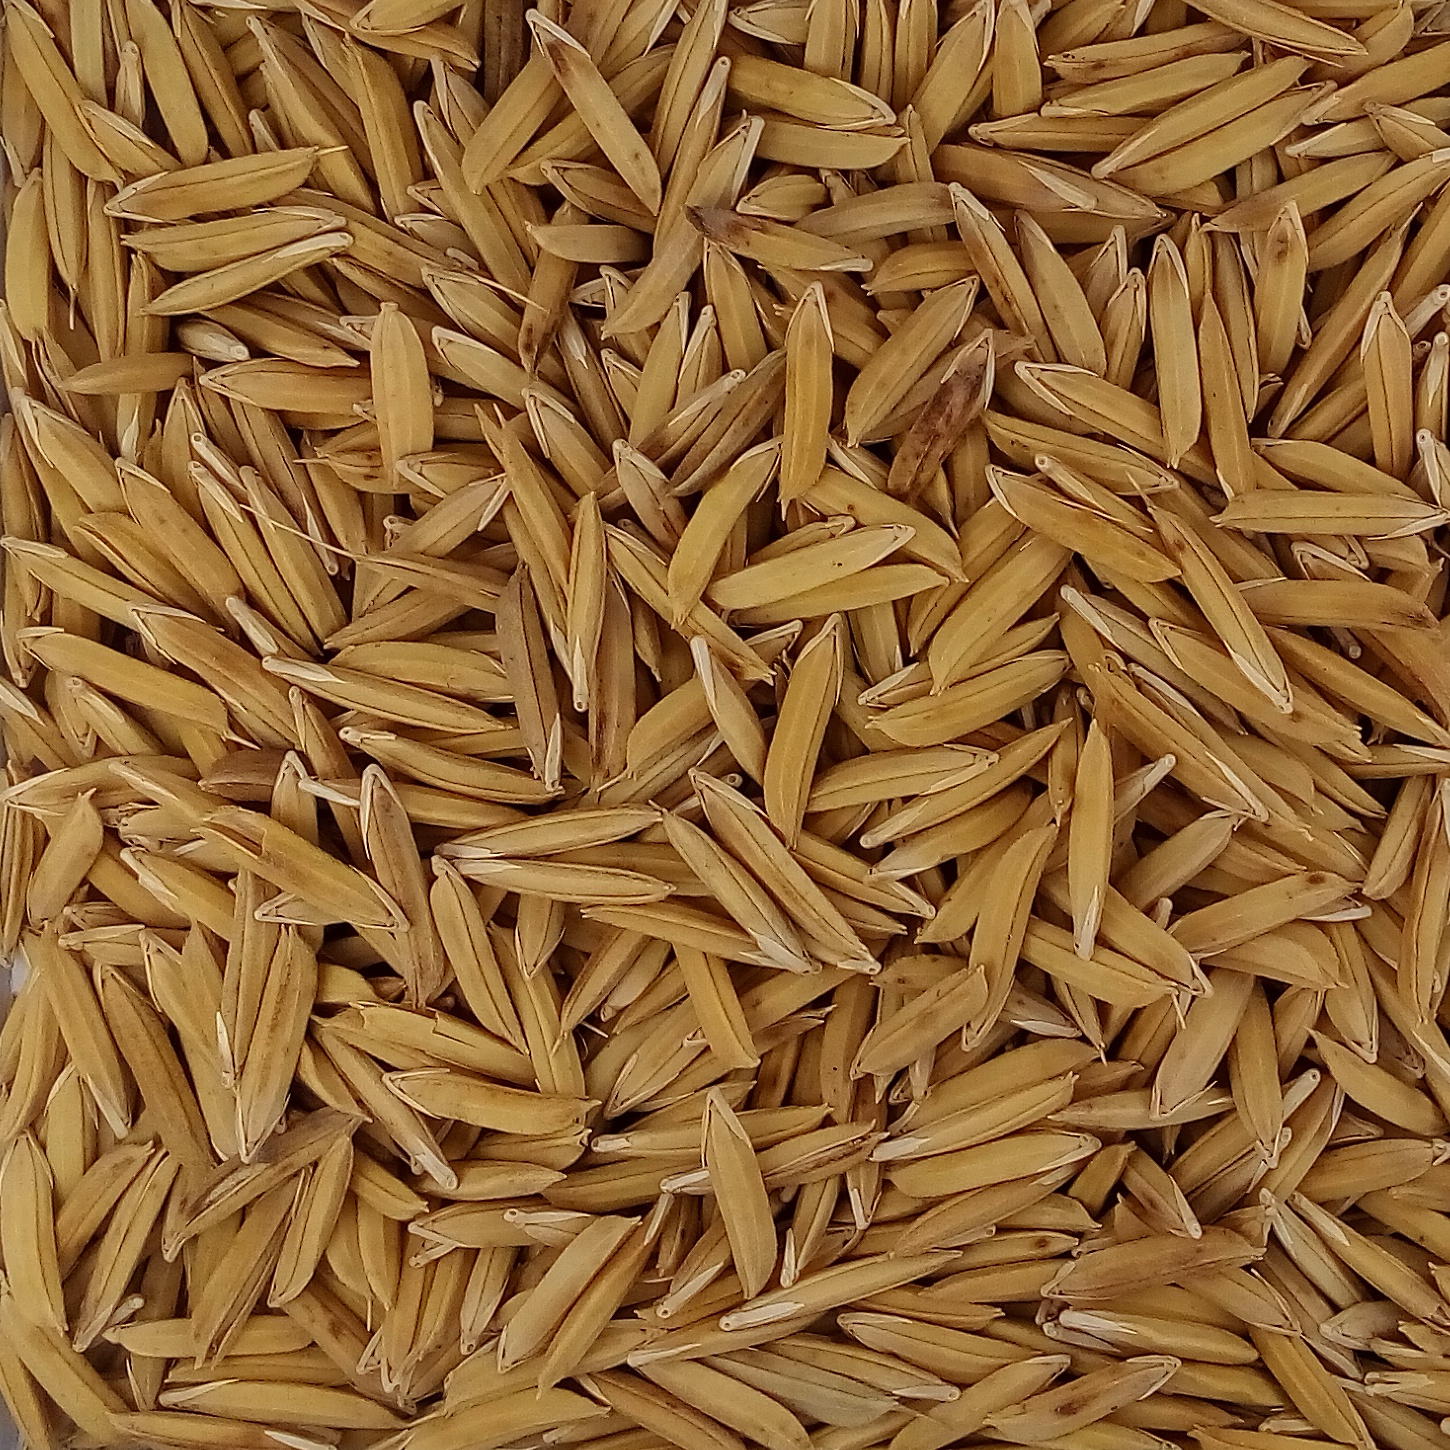
Rice seed variety: 1121